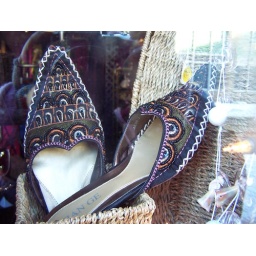
Pretty shoes in a shop window in Owen Sound